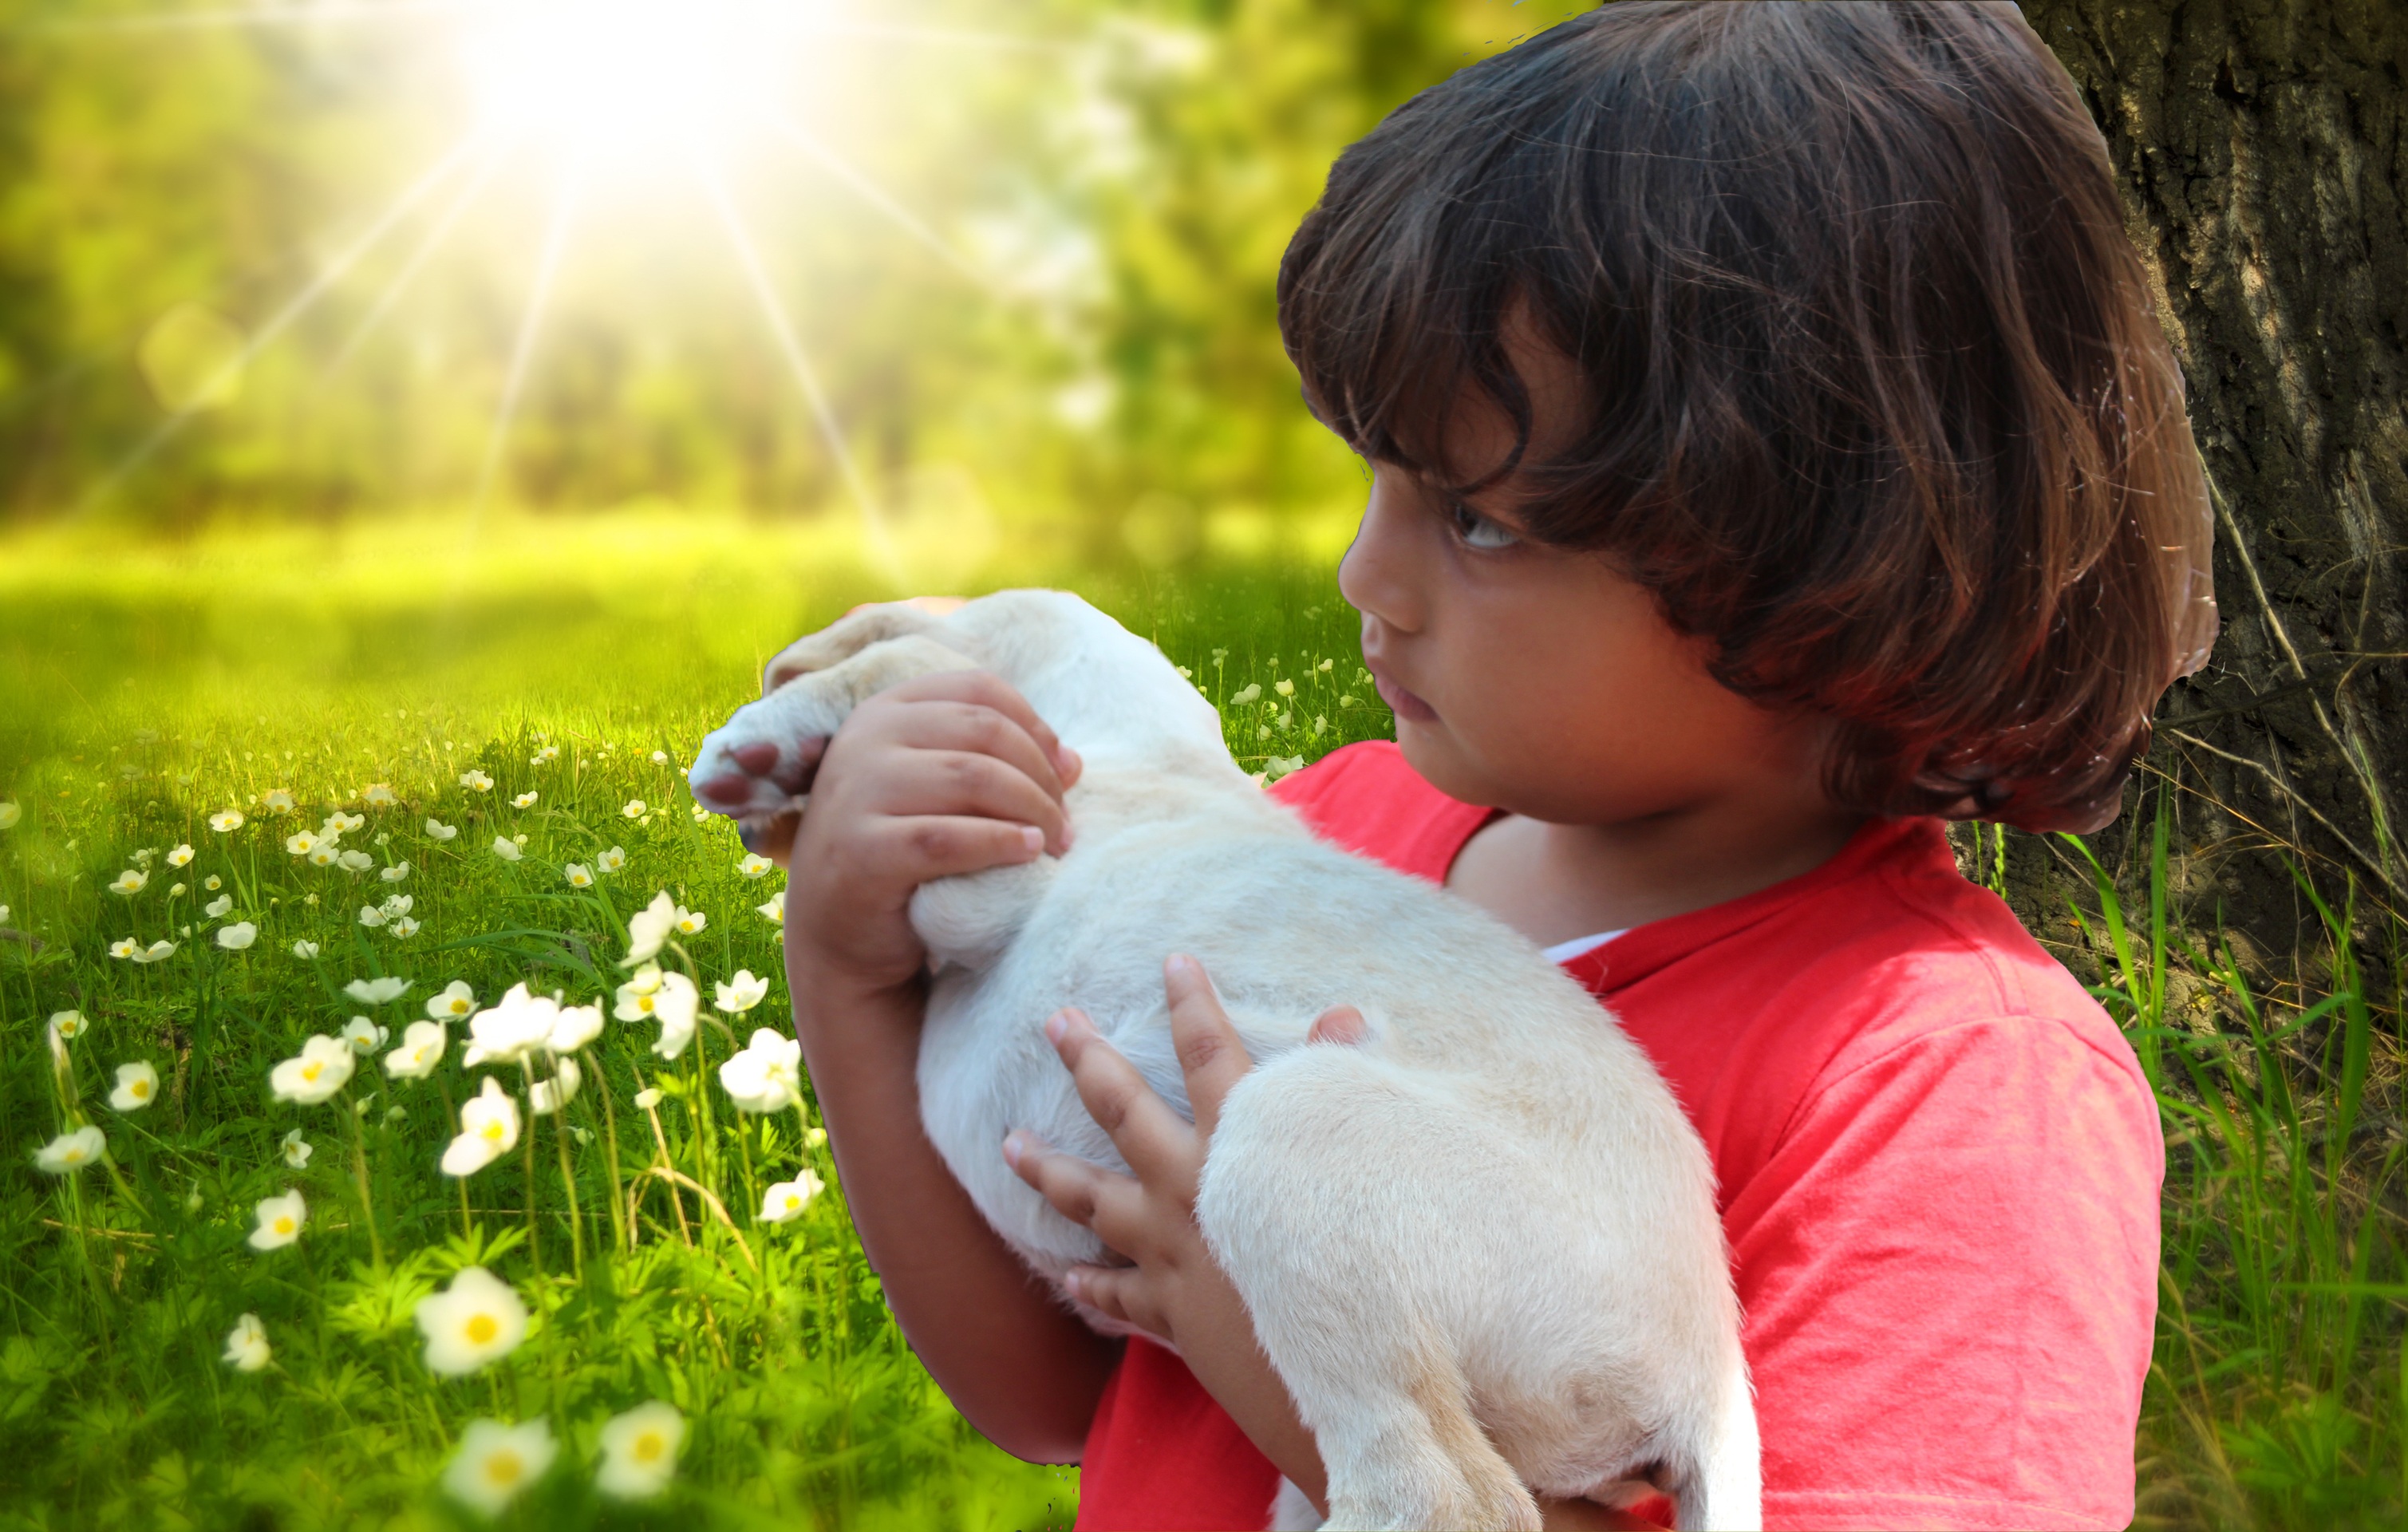
grass, person, meadow, flower, puppy, dog, young, spring, small, child, toddler, labrador